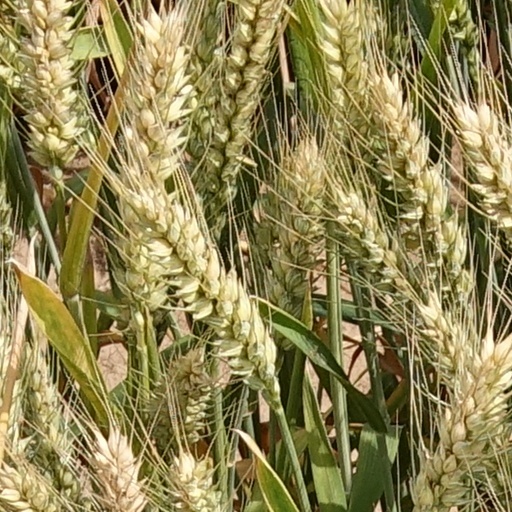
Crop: wheat